History of transportation in New York City

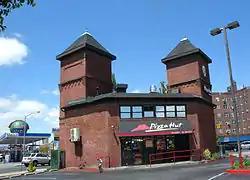
Former streetcar barn in Woodside, Queens

Streetcars found steam power impractical, and more often progressed directly from horse power to electricity. Suburban electrification involved true trolley cars, but the required overhead wires were forbidden in New York (Manhattan). Traffic congestion and the high cost of conduit current collection impeded streetcar development there.